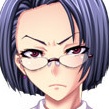
Portrait style: Anime Portrait